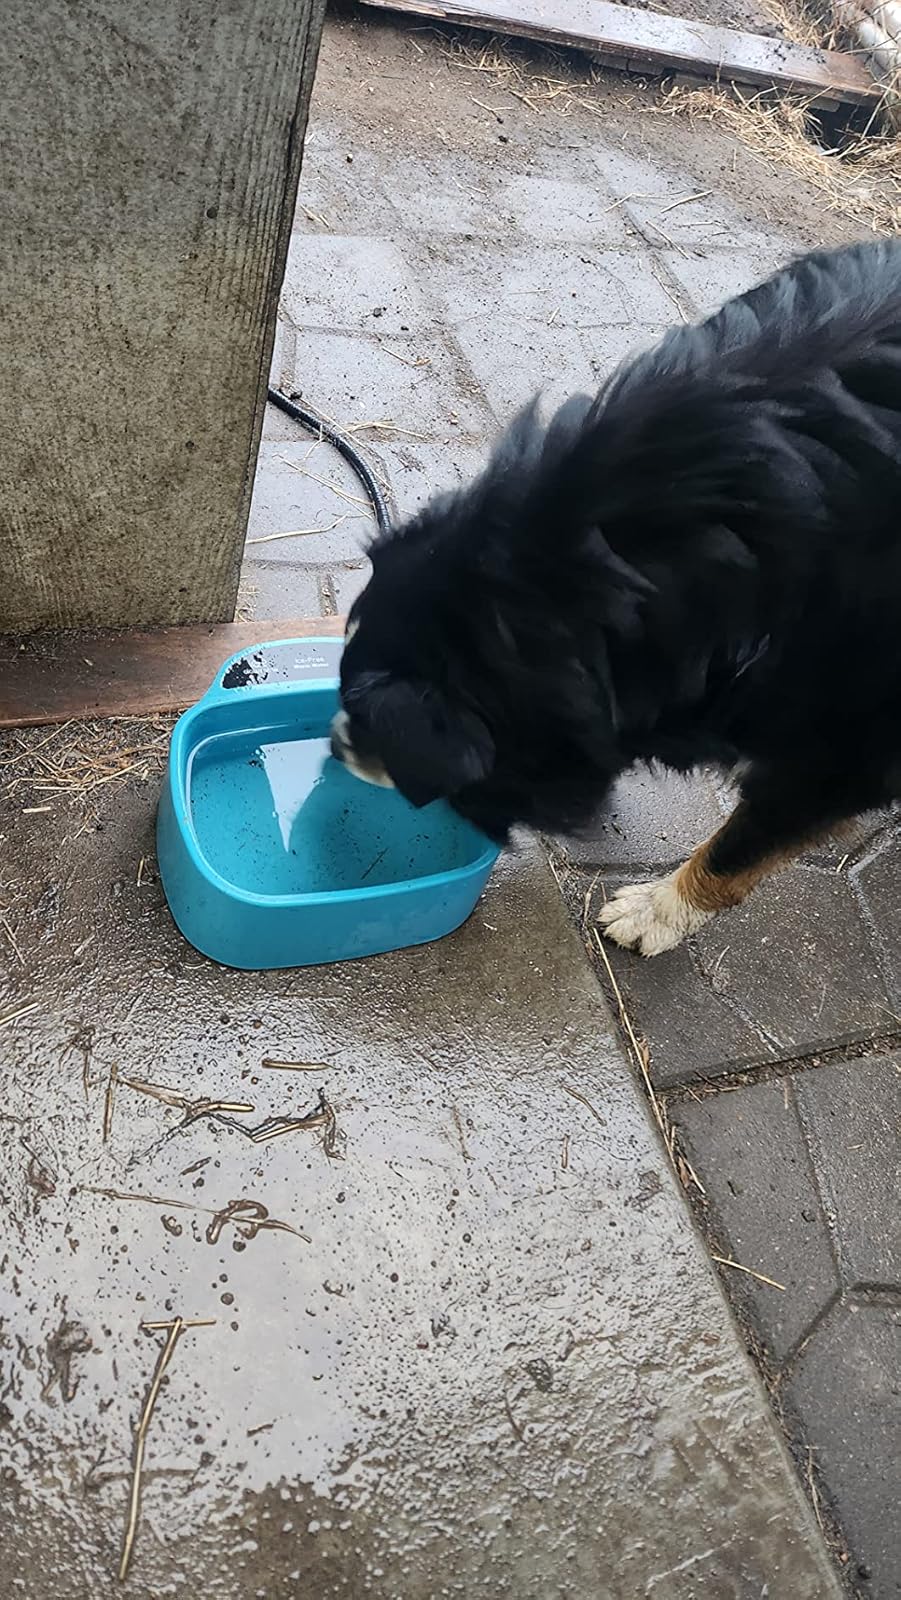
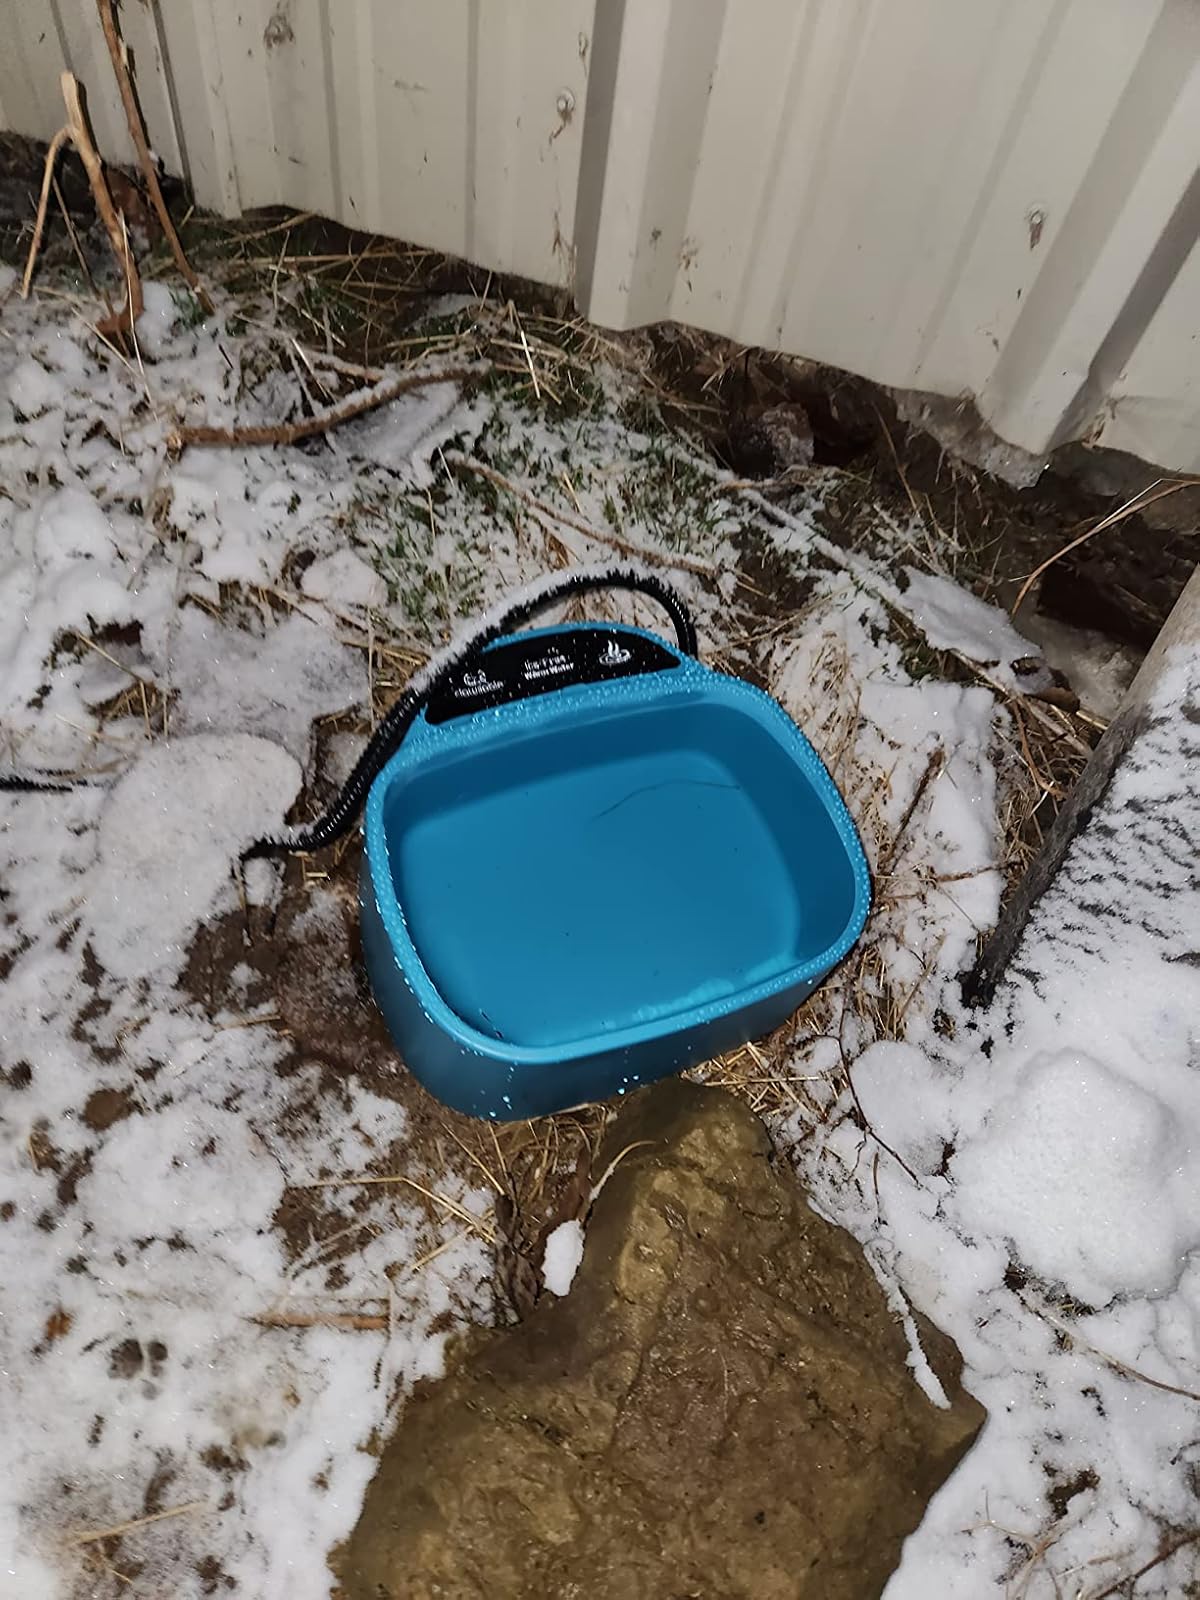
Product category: items_bowl
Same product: yes